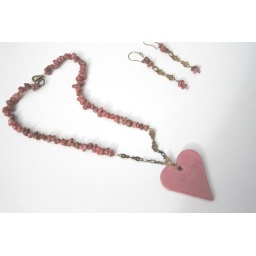
Pink Dream pendant strung with pink stone beads separated by brass chain and connectors. With matching earrings.